Gurney family (Norwich)

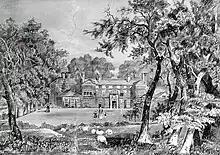
Prince William Frederick, Duke of Gloucester and Edinburgh was a regular guest at Earlham Hall, the Gurney family seat. The Prince and members of the Gurney family were abolitionists

John Gurney (1749–1809) and his wife lived at Earlham Hall in Norwich, which they rented from the Bacon family. Several of their 13 children died young. The survivors included the bankers Samuel Gurney (1786–1856) and Daniel Gurney (1791–1880), the social reformers Elizabeth Fry and Joseph John Gurney, and the artist Richenda Cunningham. Hannah married Sir Thomas Buxton. Another sister, Louisa Hoare, wrote on education. The 19th-century Gurney family came to personify wealth: Gilbert and Sullivan's 1875 comic opera "Trial by Jury" has the Judge relate how his wealth increased until "at length I became as rich as the Gurneys."